Nepali literature

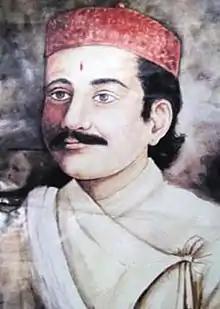
First-ever Nepali language poet Bhanubhakta Acharya

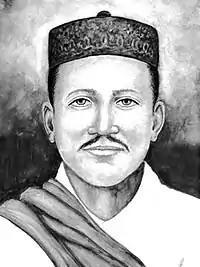
Poet Motiram Bhatta

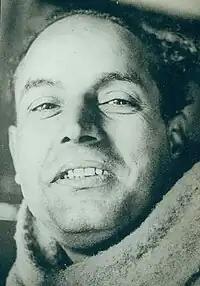
Mahakavi Laxmi Prasad Devkota

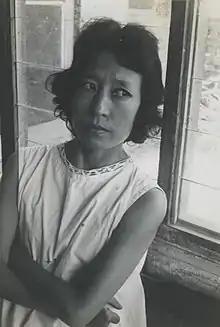

Nepali literature refers to literature written in the Nepali language. The Nepali language has been the national language of Nepal since 1958.